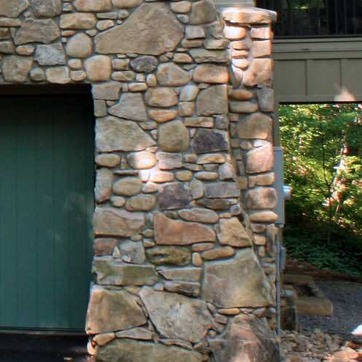
Material: stone